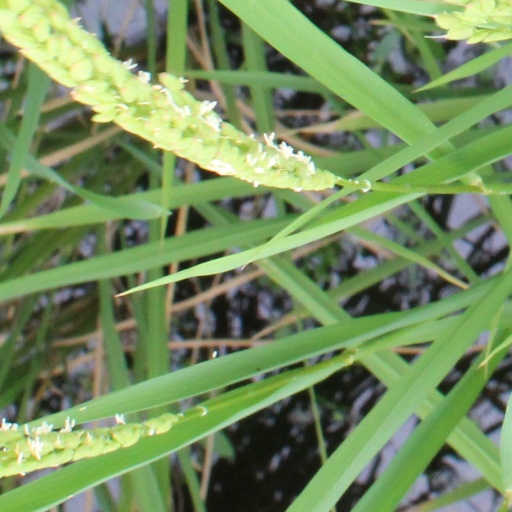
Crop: rice